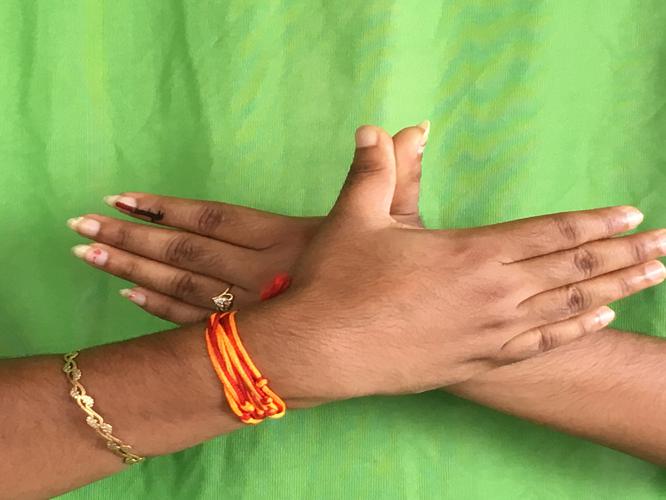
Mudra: Garuda
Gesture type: double_hand